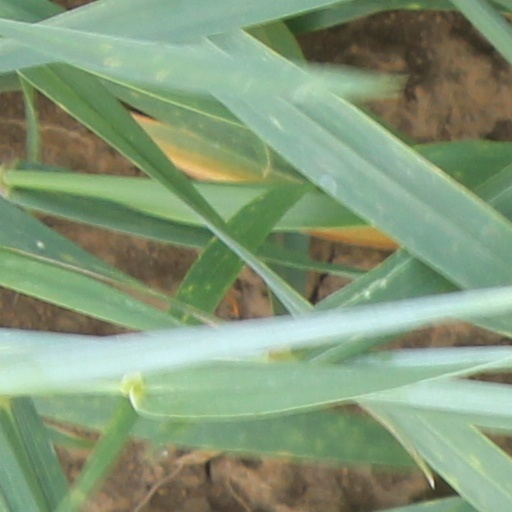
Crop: wheat